Mobile infantry

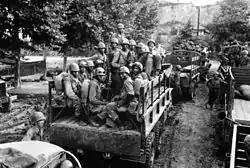
United States Army 24th Infantry Regiment soldiers riding in the back of a military truck during the Korean War, 1950

Mobile infantry refers to infantry that has superior mobility to traditional infantry, the latter being expected to march into battle. Mobile infantry, on the other hand, is better equipped with vehicles for transportation to and on the battlefield. Examples include: